Temple VI

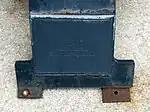
Detail of foundry mark stating title, artist, and original location. Note that one of the four bolts anchoring the sculpture to the sidewalk is missing.

Artist Austin Collins has been quoted as saying: "In my recent work, The Temple Series, I hope to invoke in the viewer a sense of sacred space, of retreating, of reflection. By constructing a space with abstract geometric steel forms, referencing architecture, games, and toys, "Temple VII" [and the Temple series] generates a bodily response from both structural and compositional.